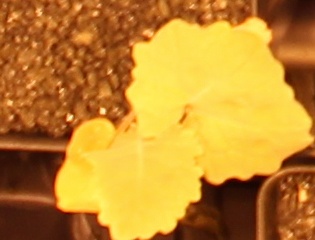
Label: Canola